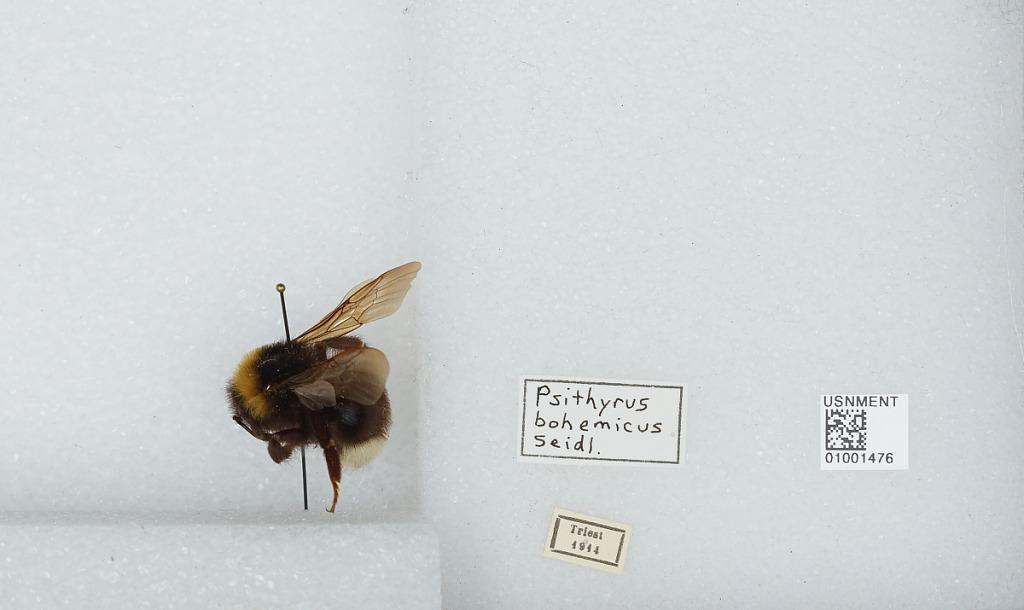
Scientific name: Bombus (Psithyrus) bohemicus Seidl